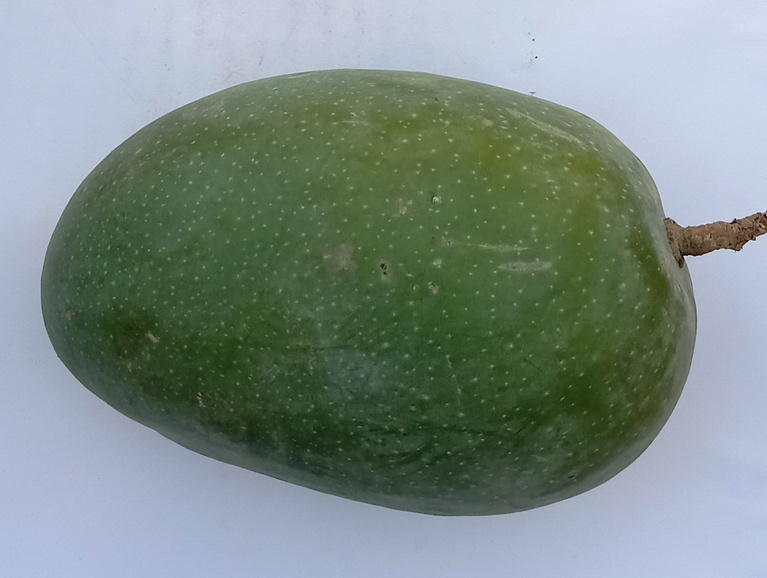
Mango variety: Chaunsa (Black)